Paris during the Second Empire

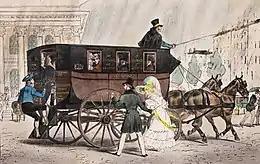
An early Paris omnibus in the 1850s.

The Paris morgue was located on the Quai de l'Archevêché on the Île de la Cité, not far from the Cathedral of Notre-Dame-de-Paris. In order to assist with the identification of unclaimed bodies, it was open to the public. Bodies fished out of the Seine were put on display behind a large glass window, along with the clothes that they had been wearing. A doctor working at the morgue wrote, "A multitude of the curious, of all ages, sexes, and social rank, presses in every day, sometimes moved and silent, often stirred by horror and disgust, sometimes cynical and turbulent." On June 28, 1867, a body found without a head, arms or legs was put on display. The head, arms, and legs were found a few days later, the body was identified, and the murderer tracked down and arrested. The system was macabre but effective; seventy-five percent of the bodies found in the Seine were identified in this way.